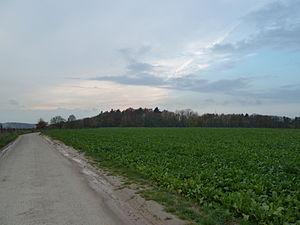
Le poste de garde du Goudsberg était un bâtiment de surveillance ou une tour de guet de l'époque romaine tardive sur la colline du Goudsberg dans la commune de Fauquemont-sur-Gueule dans le sud du Limbourg néerlandais. Le poste de garde a probablement été construit pour empêcher les raids francs.